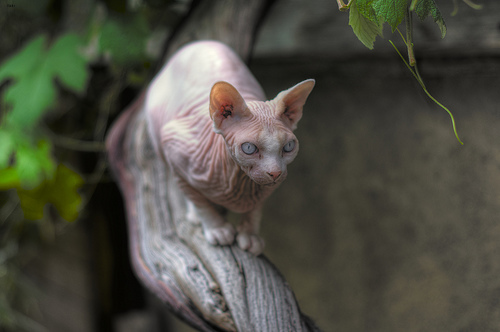
Animal: cat
Breed: Sphynx